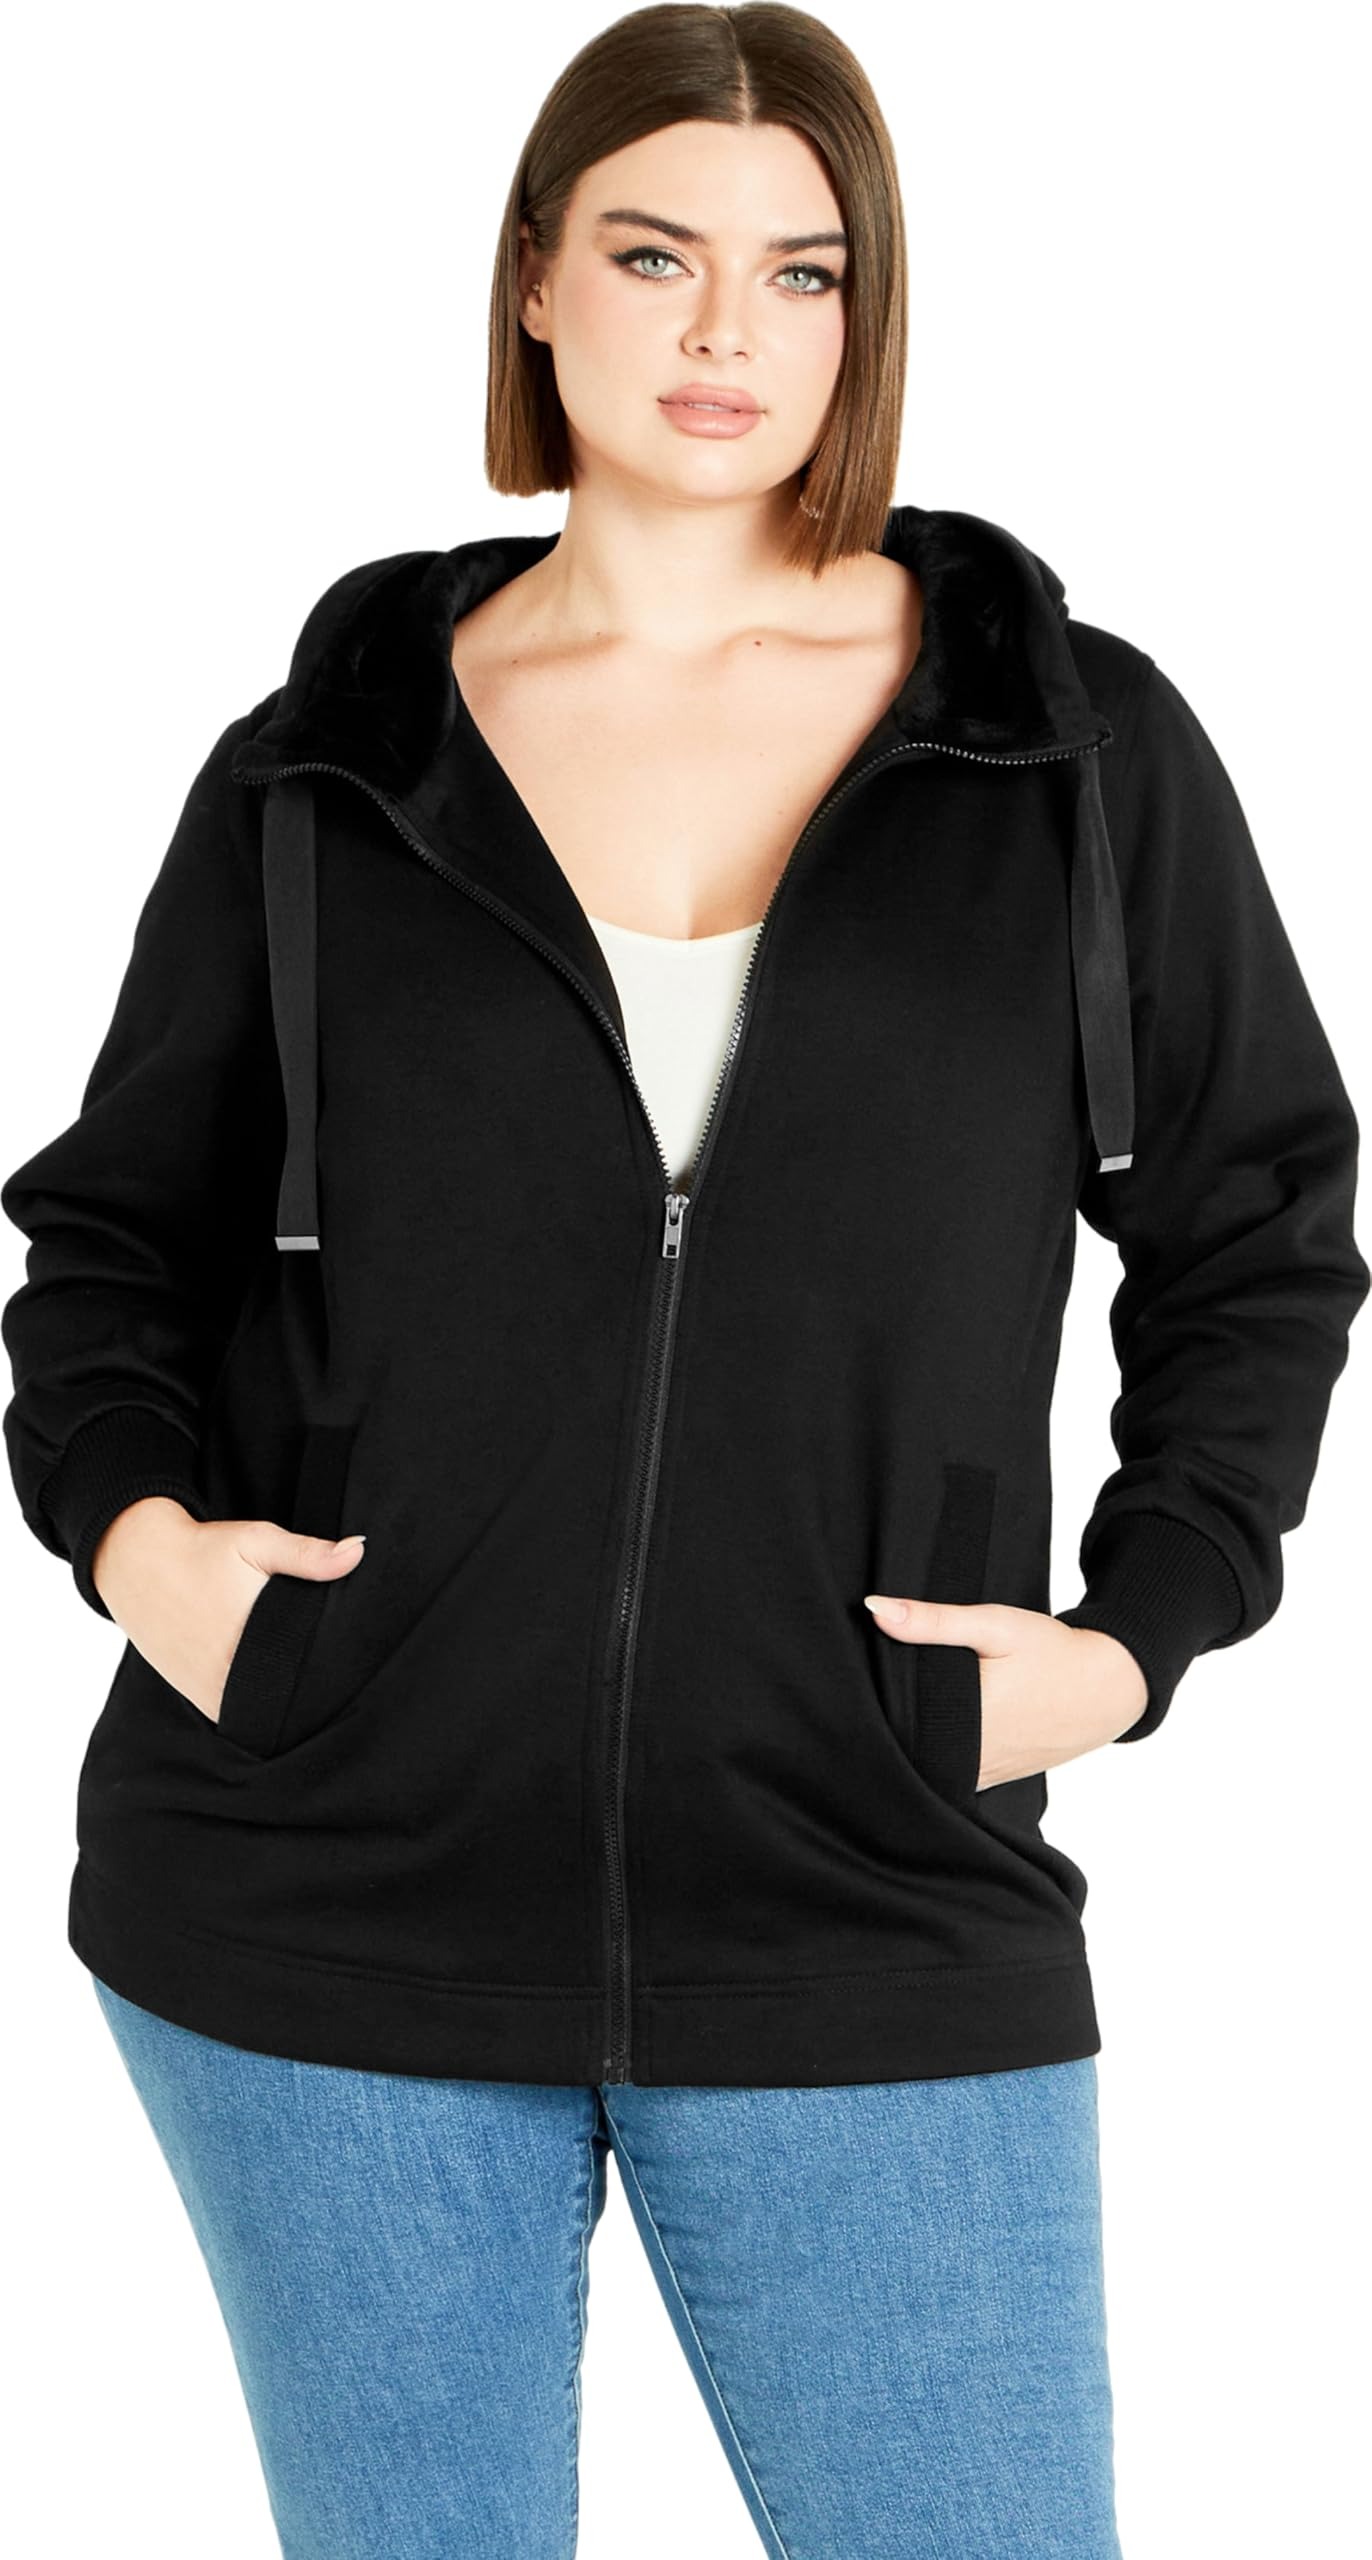
Item Name: Avenue Women's Plus Size Felicity Zip Up Hood Fleece Jacket
Bullet Point 1: Ultimate Warmth: Experience cozy comfort with the Felicity Fleece Jacket's snug zip-up front, perfect for keeping you warm during chilly days.
Bullet Point 2: Stylish Functionality: Elevate your look with a hooded jacket featuring a chic drawstring detail, combining fashion with functional protection against the elements.
Bullet Point 3: Versatile Design: Effortlessly transition through seasons with full-length sleeves and ribbed cuffs, offering a relaxed fit that layers easily over any outfit.
Bullet Point 4: Practical Utility: Stay ready for anything with roomy front pockets, providing convenient storage for your essentials while on the go.
Value: nan
Unit: None

Price: 85.99